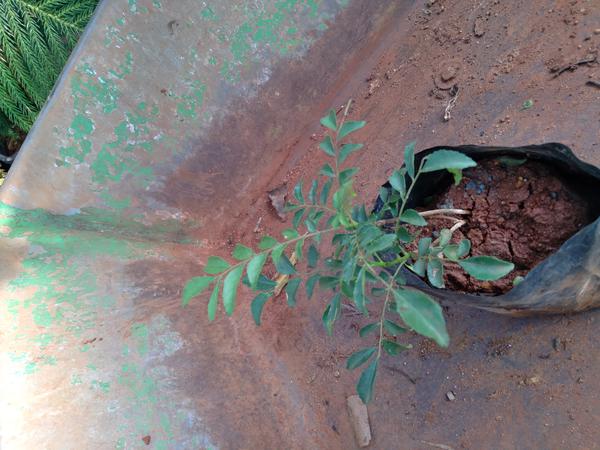
Plant: Curry_Leaf